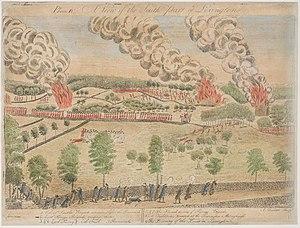
La révolution américaine est une période de changements politiques après 1763 dans les treize colonies britanniques d'Amérique du Nord qui ont donné lieu à la guerre d'indépendance des États-Unis contre la Grande-Bretagne. Épisode fondateur de la nation américaine et de la naissance des États-Unis, la révolution se manifesta par des violences contre les autorités britanniques, une guerre contre la métropole et des troubles sociaux.